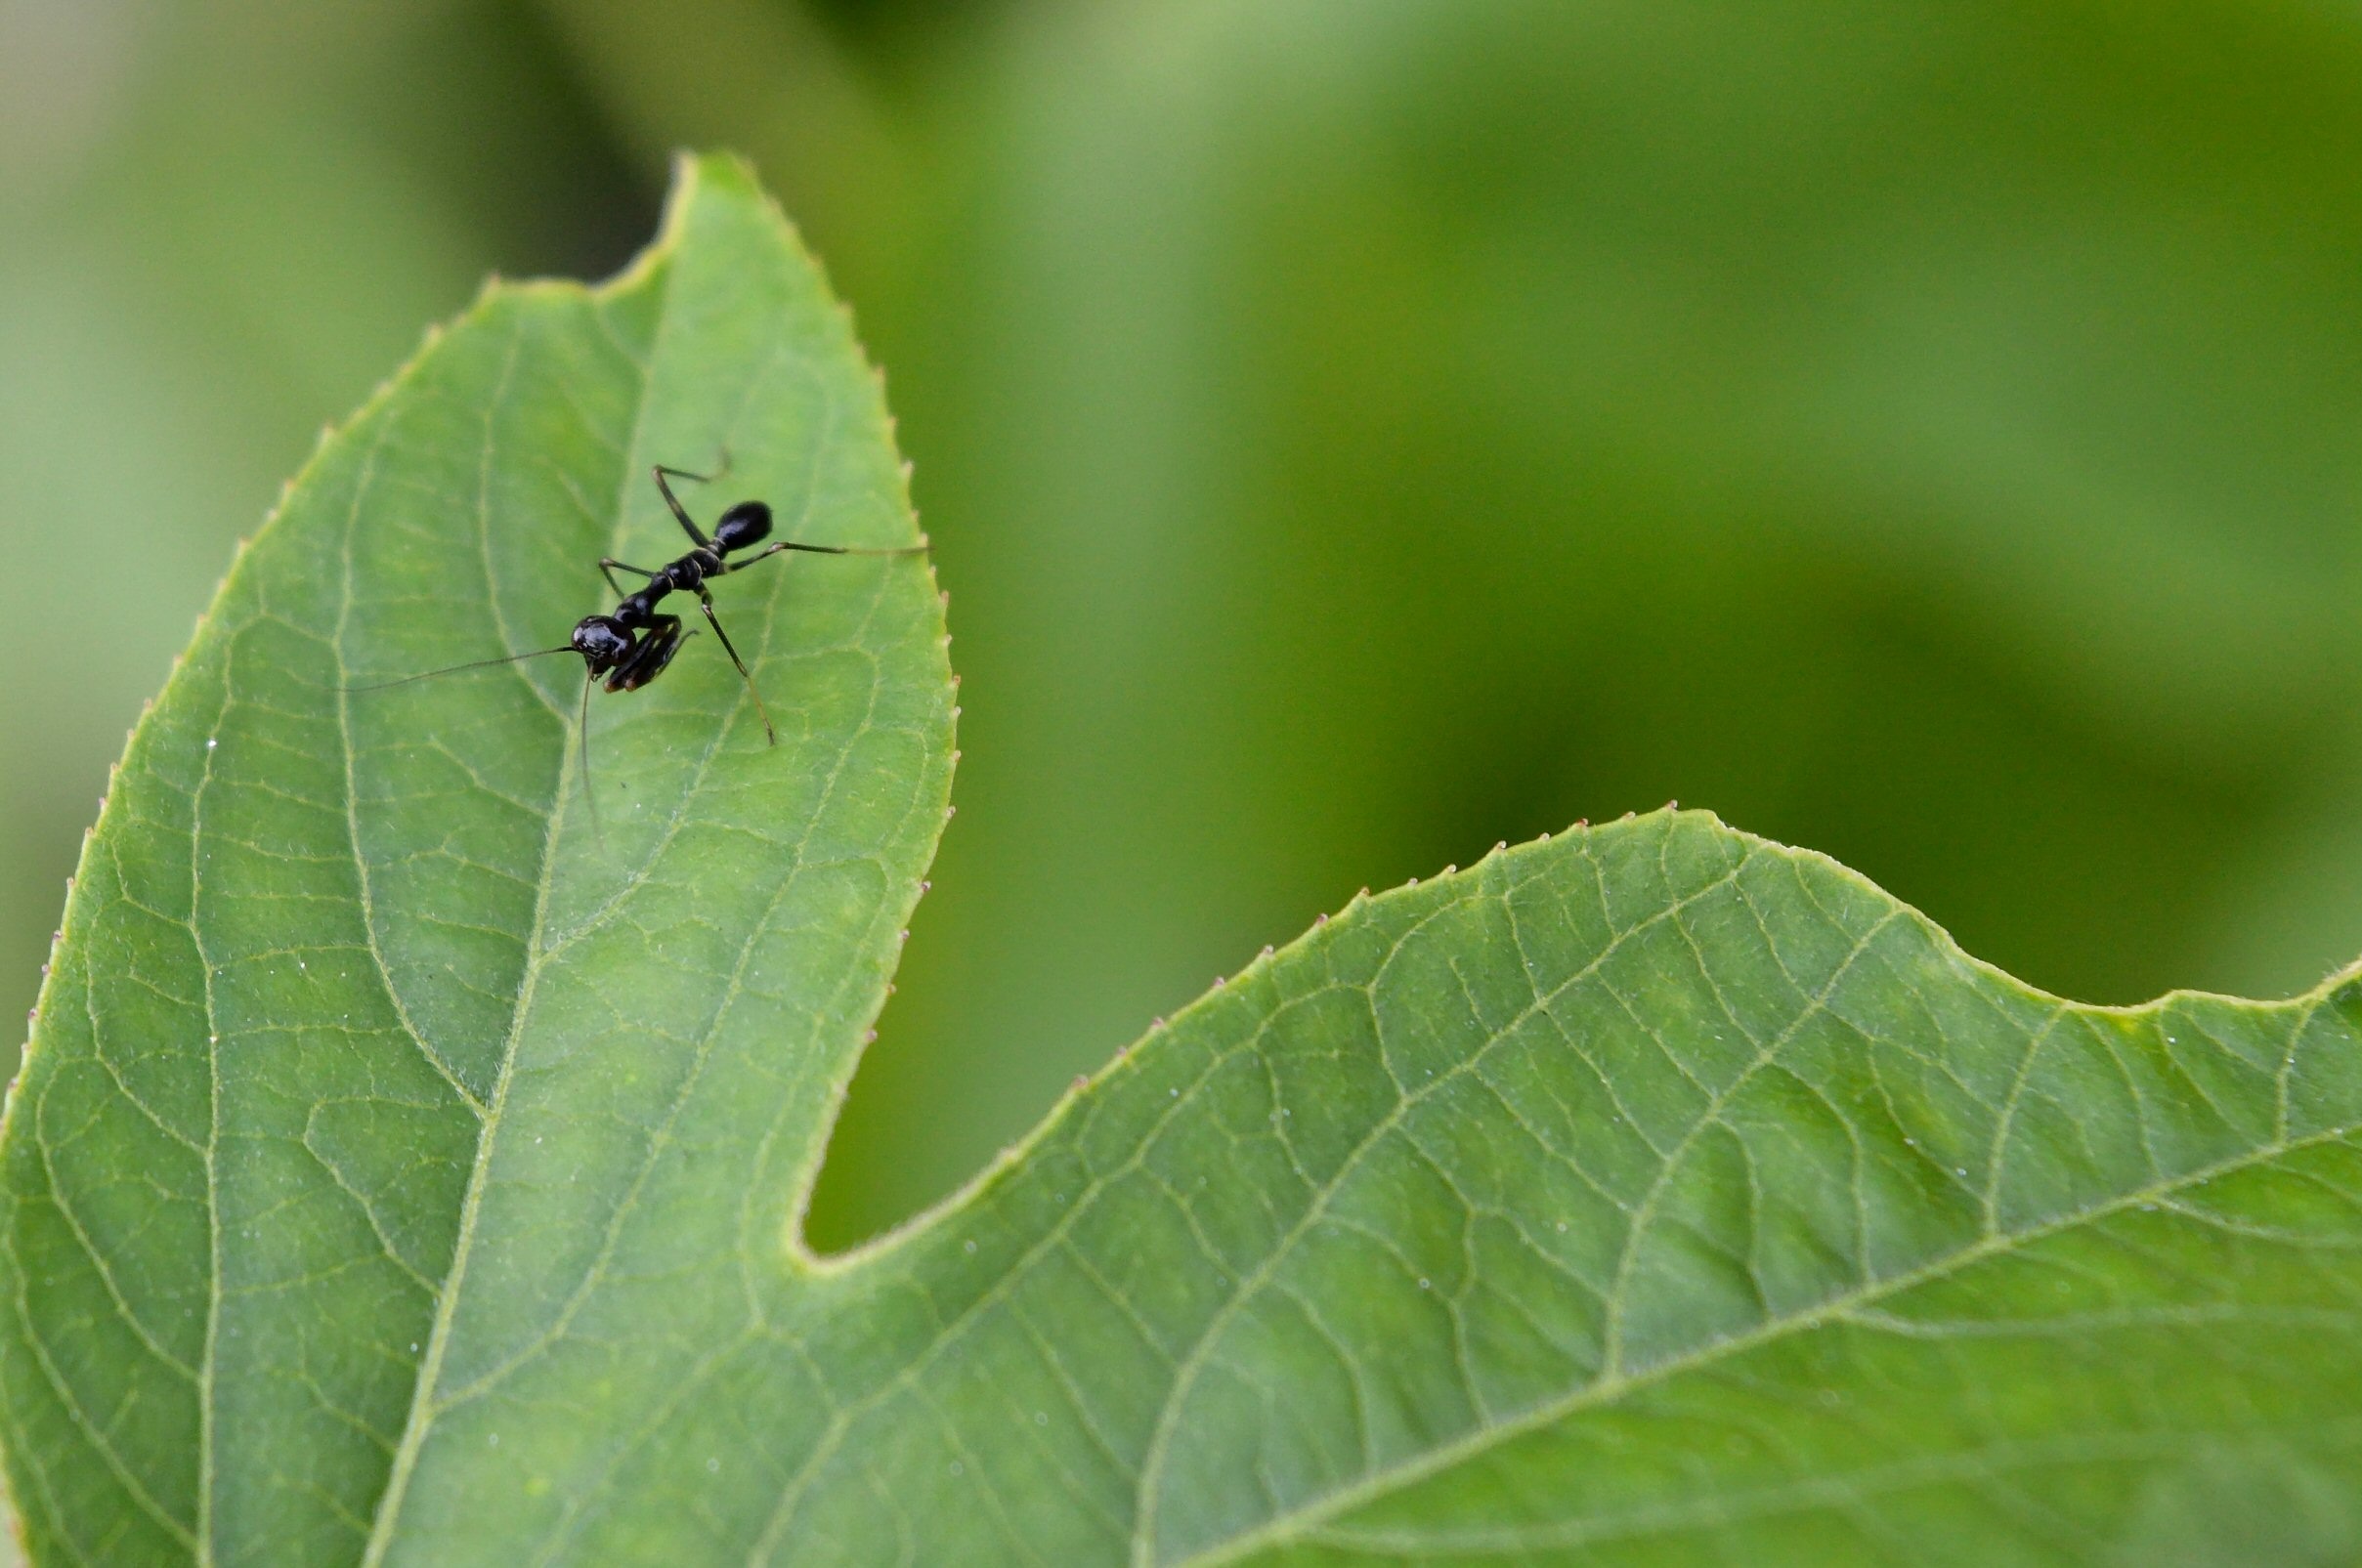
nature, leaf, flower, green, insect, black, fauna, praying, invertebrate, close up, mantis, passion, passiflora, larva, macro photography, leaf beetle, plant stem, moths and butterflies, bombycidae